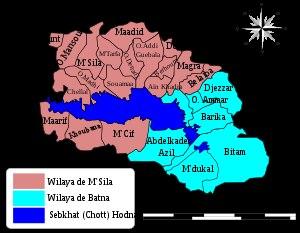
Le Hodna est la région située à l'est-nord-est des Hauts Plateaux dans le centre de l'Algérie. Ayant pour capitale M'Sila, elle est réputée pour son élevage d'ovins et connue pour son chott d'où elle tire son nom. Les monts du Hodna conservent dans leurs plissements les ruines de la Kalâa des Béni Hammad.
Le chott el Hodna est un lac salé endoréique du nord-est de l'Algérie. Il est le deuxième plus grand lac d'Algérie et donc l'un des plus grands d'Afrique du Nord.